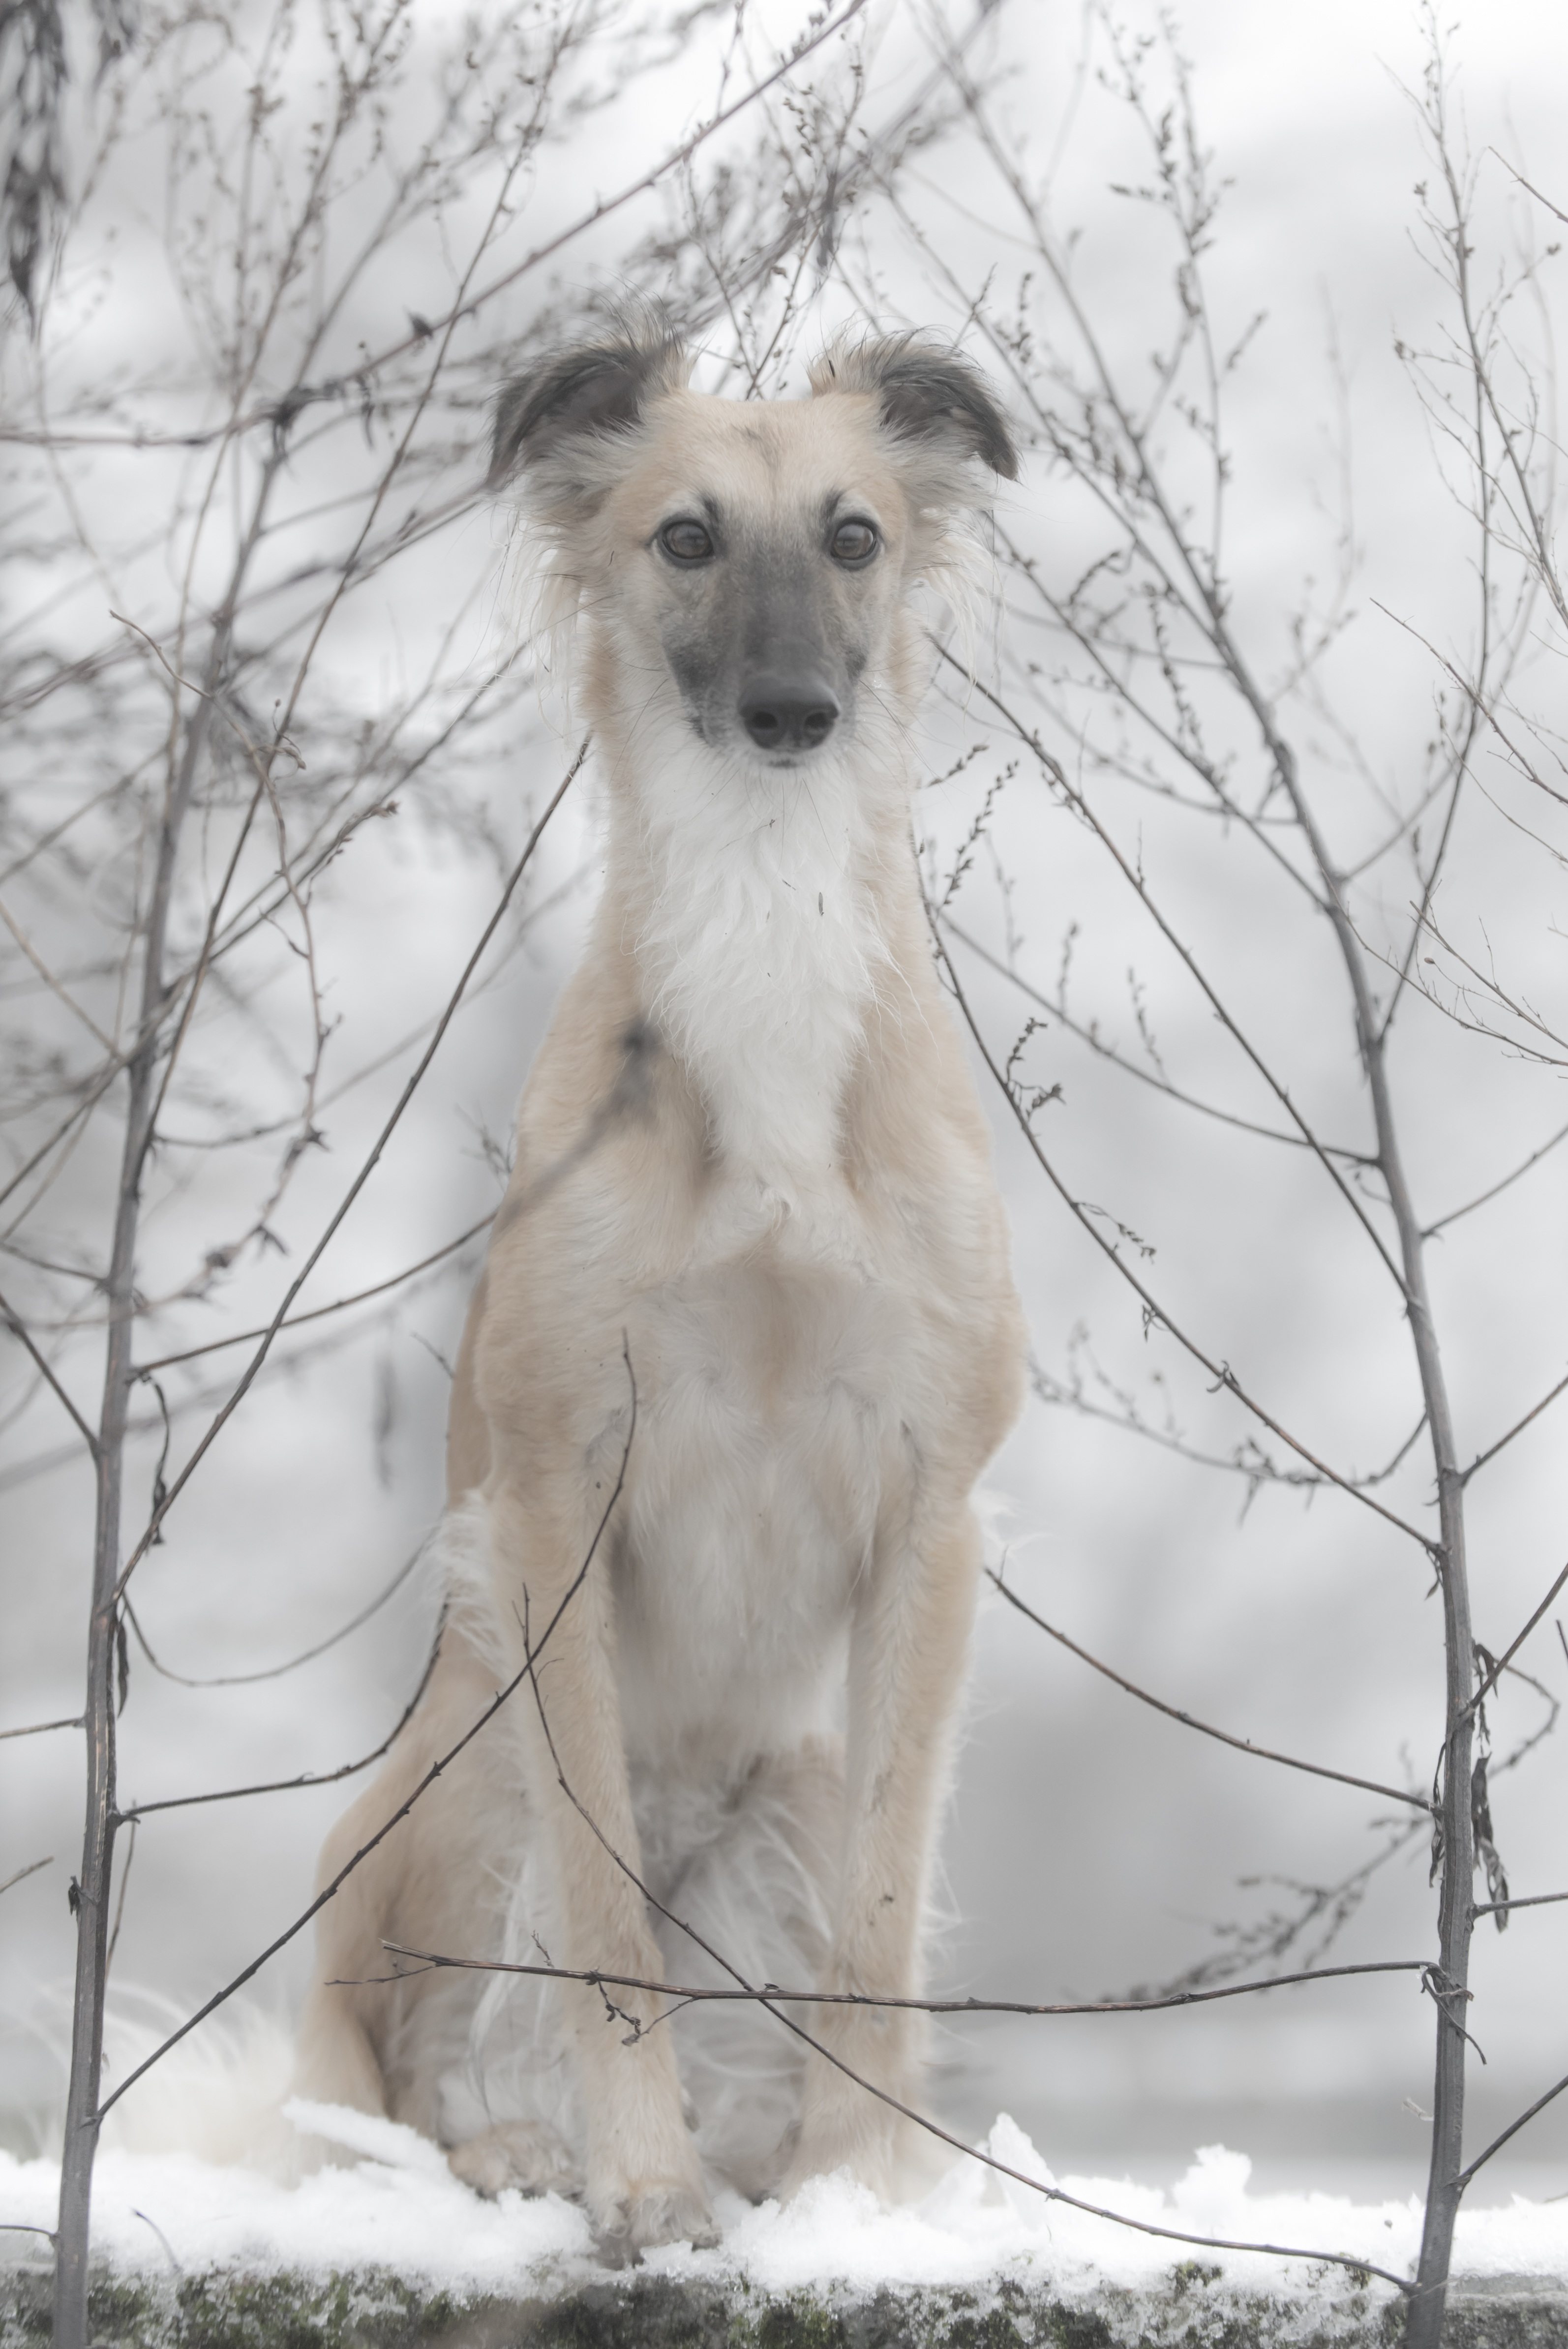
snow, winter, dog, mammal, polar bear, vertebrate, dog in the snow, silken wind sprite